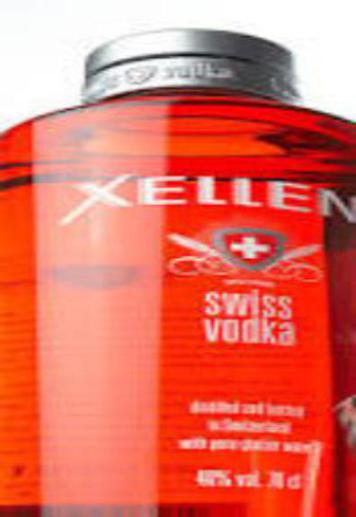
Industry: Necessities